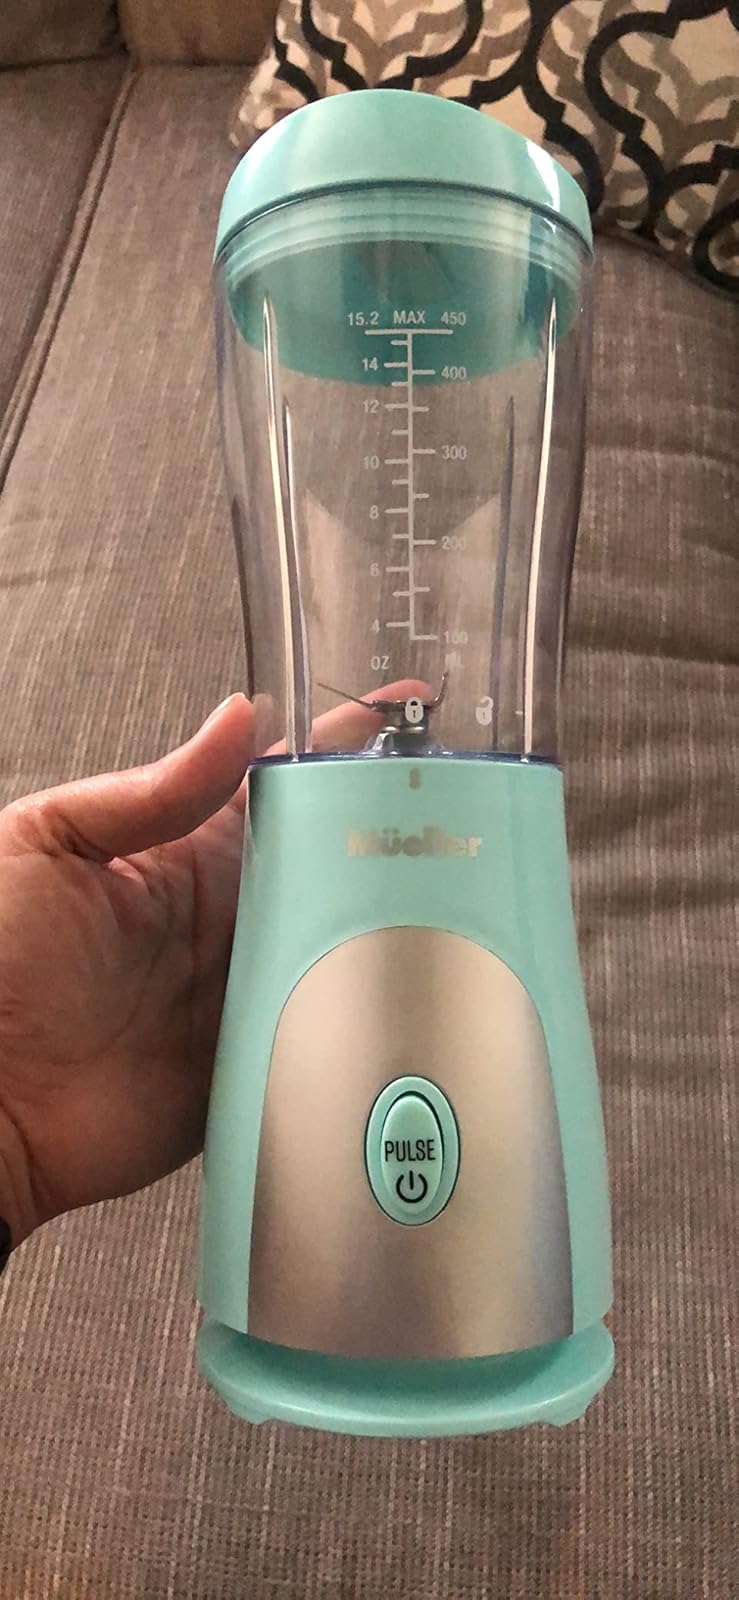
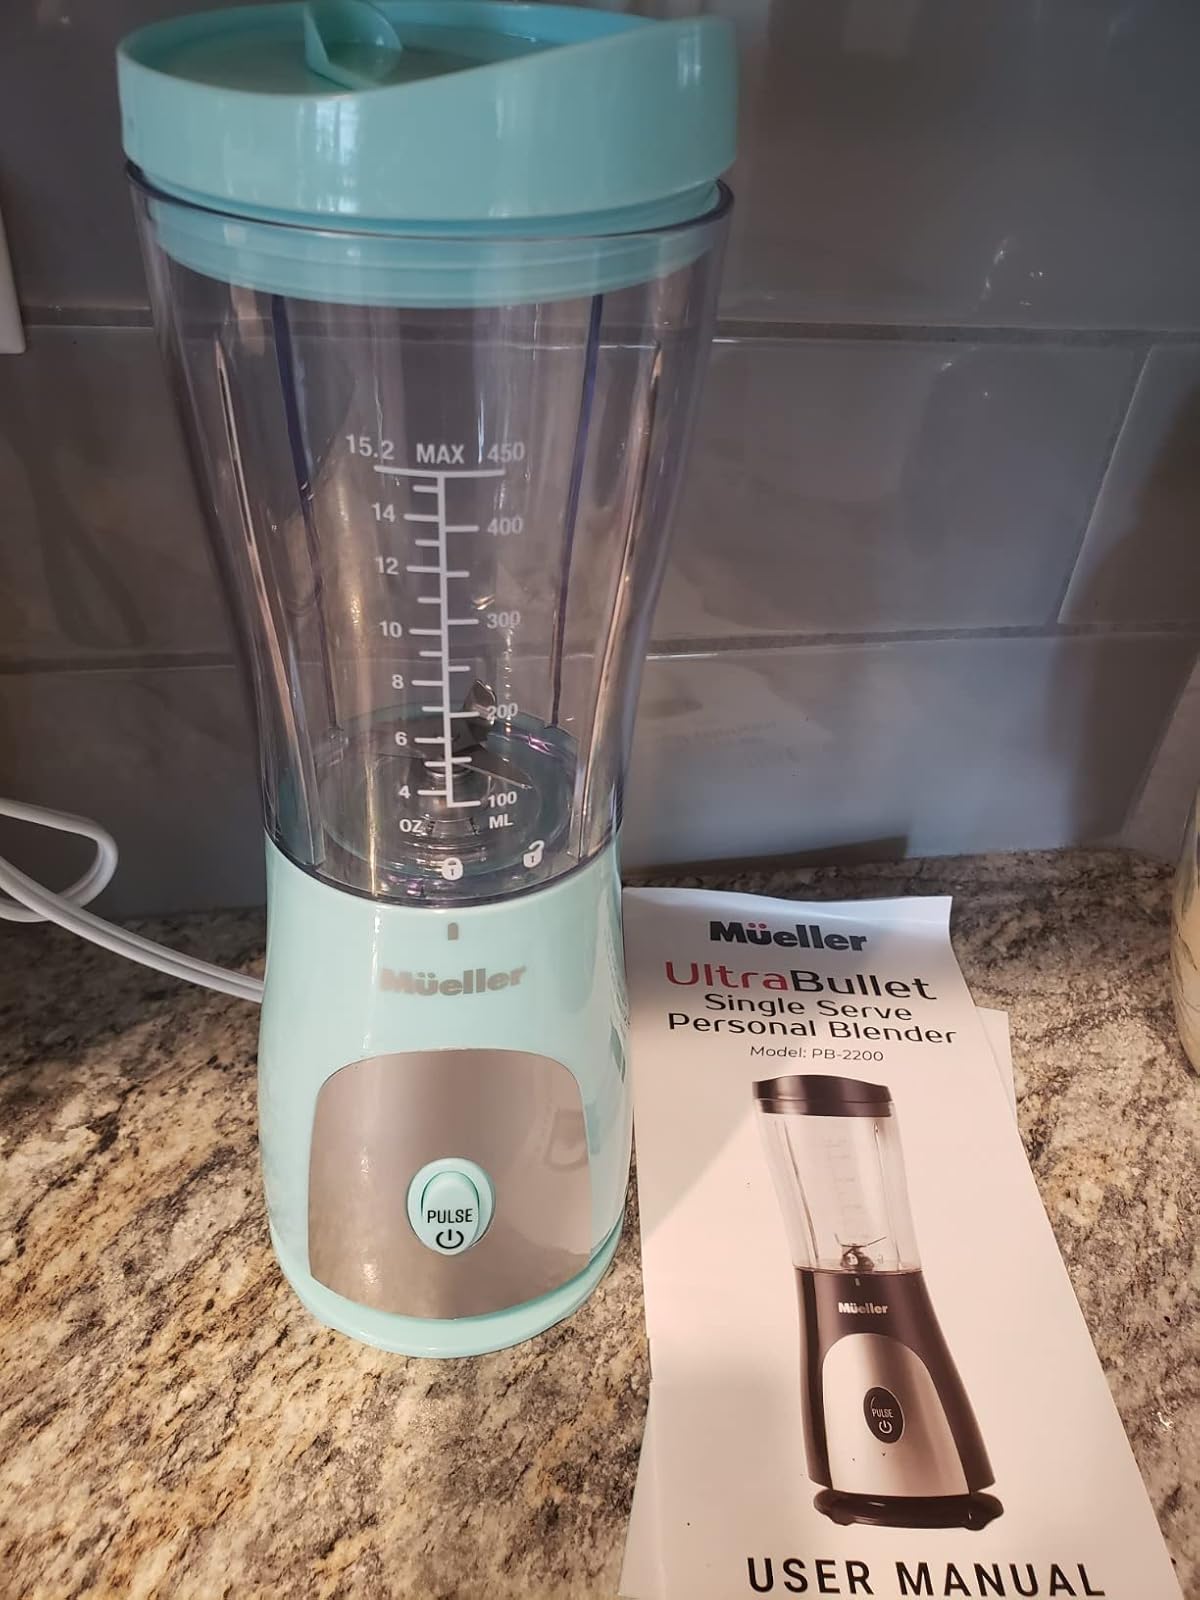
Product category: items_blender
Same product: yes